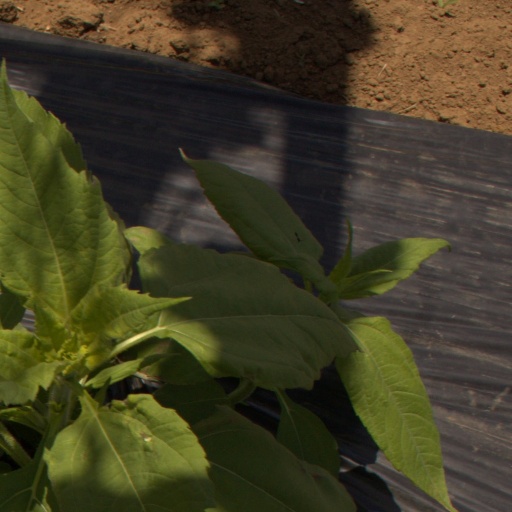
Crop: Jerusalem artichoke